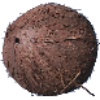
Label: cocos